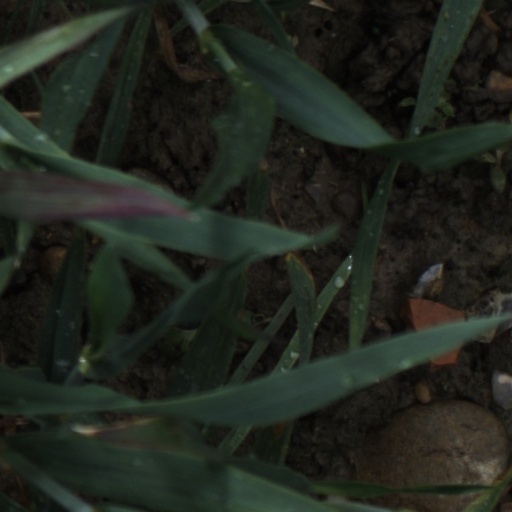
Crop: wheat